Chenzhou West railway station

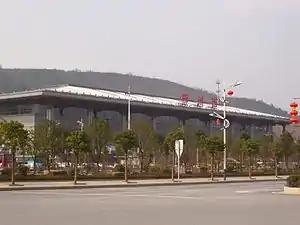
Chenzhou West railway station

Chenzhou West Station, also known as New Chenzhou Station, is located in Wanhua Rock Town, Beihu District, Chenzhou City, Hunan Province, China, near Zenghu Village and Tangwei Village. It is a station on the Beijing-Guangzhou High-Speed Railway and was opened on December 26, 2009.